UC Santa Barbara Gauchos

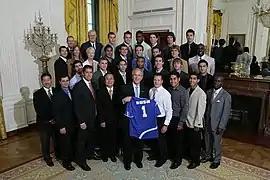
2006 NCAA soccer champions visit President George W. Bush at the White House

The UC Santa Barbara Gauchos women's softball team has an NCAA Division I Tournament record of 2–8 through four appearances. The Gauchos won their first NCAA tournament game in 2025.